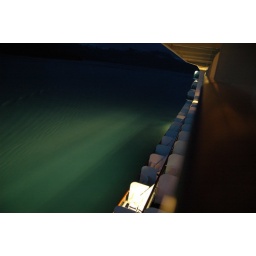
A night time view over the side of my cruise ship balcony on the starboard side